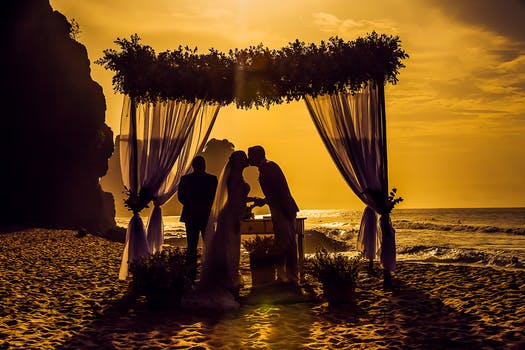
Label: No Watermark